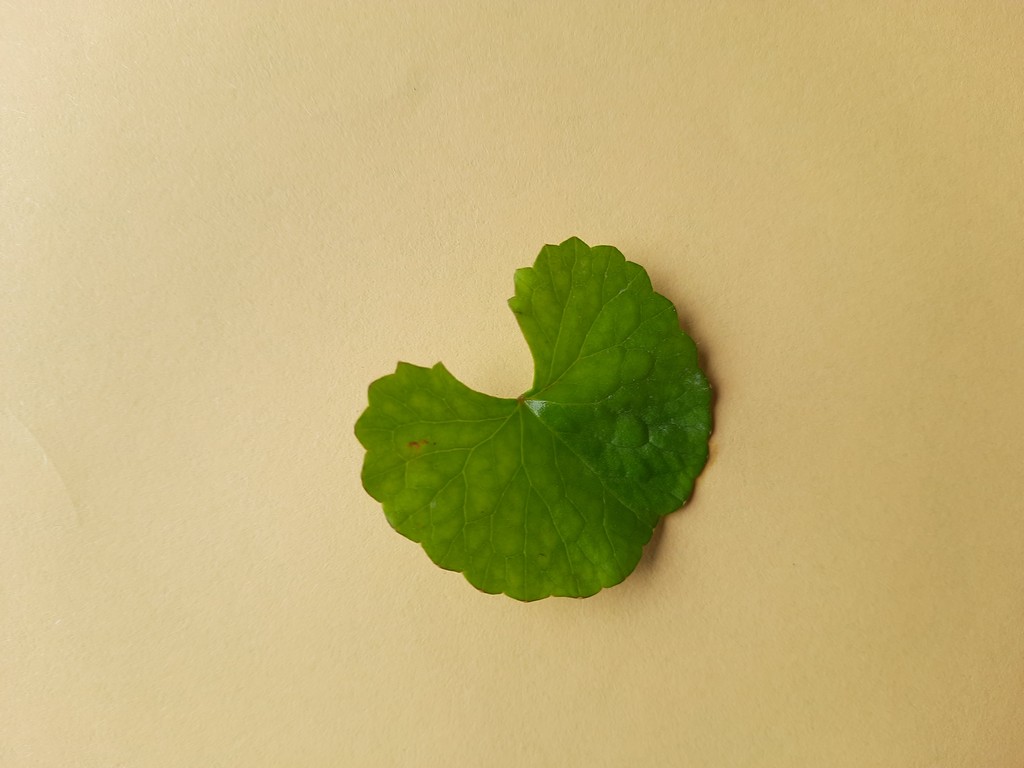
Label: Healthy